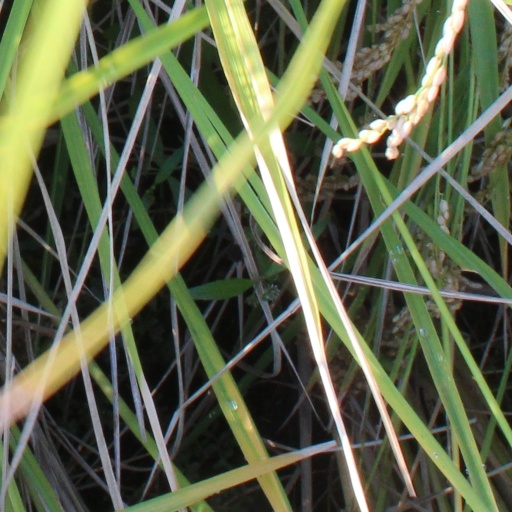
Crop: rice